Eli Vakil

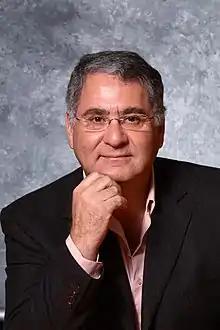
Eli Vakil

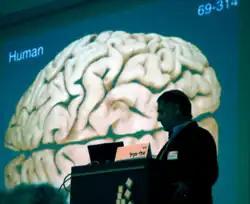
Eli Vakil by Rafi Kotz, 2007

Eli Vakil (born March 4, 1953) is an Israeli clinical neuropsychologist. He is a professor emeritus and former departmental chairman of the Department of Psychology, and the head of the Memory and Amnesia Lab at the Gonda (Goldschmied) Multidisciplinary Brain Research Center at Bar Ilan University. He also served as the director of the Rehabilitation Center for Veterans after Traumatic Brain-Injury (TBI) in Jaffa, Israel.